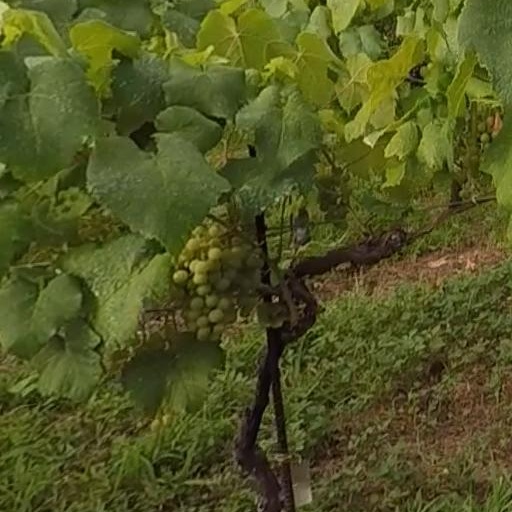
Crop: grape